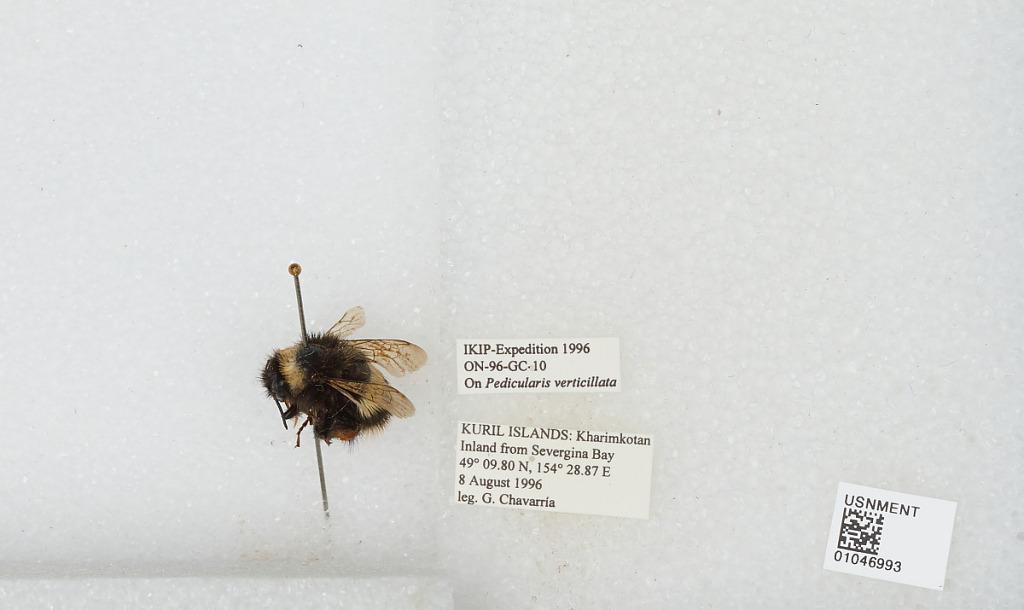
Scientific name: Bombus sp.
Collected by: G. Chavarria
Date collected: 1996-8-8
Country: Russia
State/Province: Sakhalin
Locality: Kuril Islands, Kharimkotan Island, inland from Severgina Bay
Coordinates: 49.1633, 154.481